Larry Elder

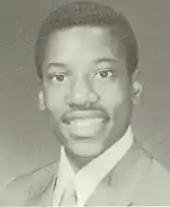
Elder as a high school senior in 1970

Laurence Allen Elder was born in Los Angeles and grew up in the city's Pico-Union and South Central areas, the middle child of three brothers. His father Randolph (1915–2011), who was born in Athens, Georgia, was a sergeant in the United States Marine Corps during World War II and moved to California from Georgia after the war during the Second Great Migration. After working as a janitor at Nabisco, Randolph Elder opened a cafe in Pico-Union . After his father's death in 2011, Larry Elder recalled: "Gruff and blunt, my dad often intimidated my two brothers and me. But we never doubted his love or his commitment to his family." In 2013, Elder and his brother Kirk accepted a Congressional Gold Medal from U.S. Representative Dana Rohrabacher on their father's behalf. Larry Elder's mother Viola (née Conley, 1924–2006) was originally from Toney, Alabama. She was a clerical worker for the United States Department of War during World War II. His father was a Republican, and his mother a Democrat.